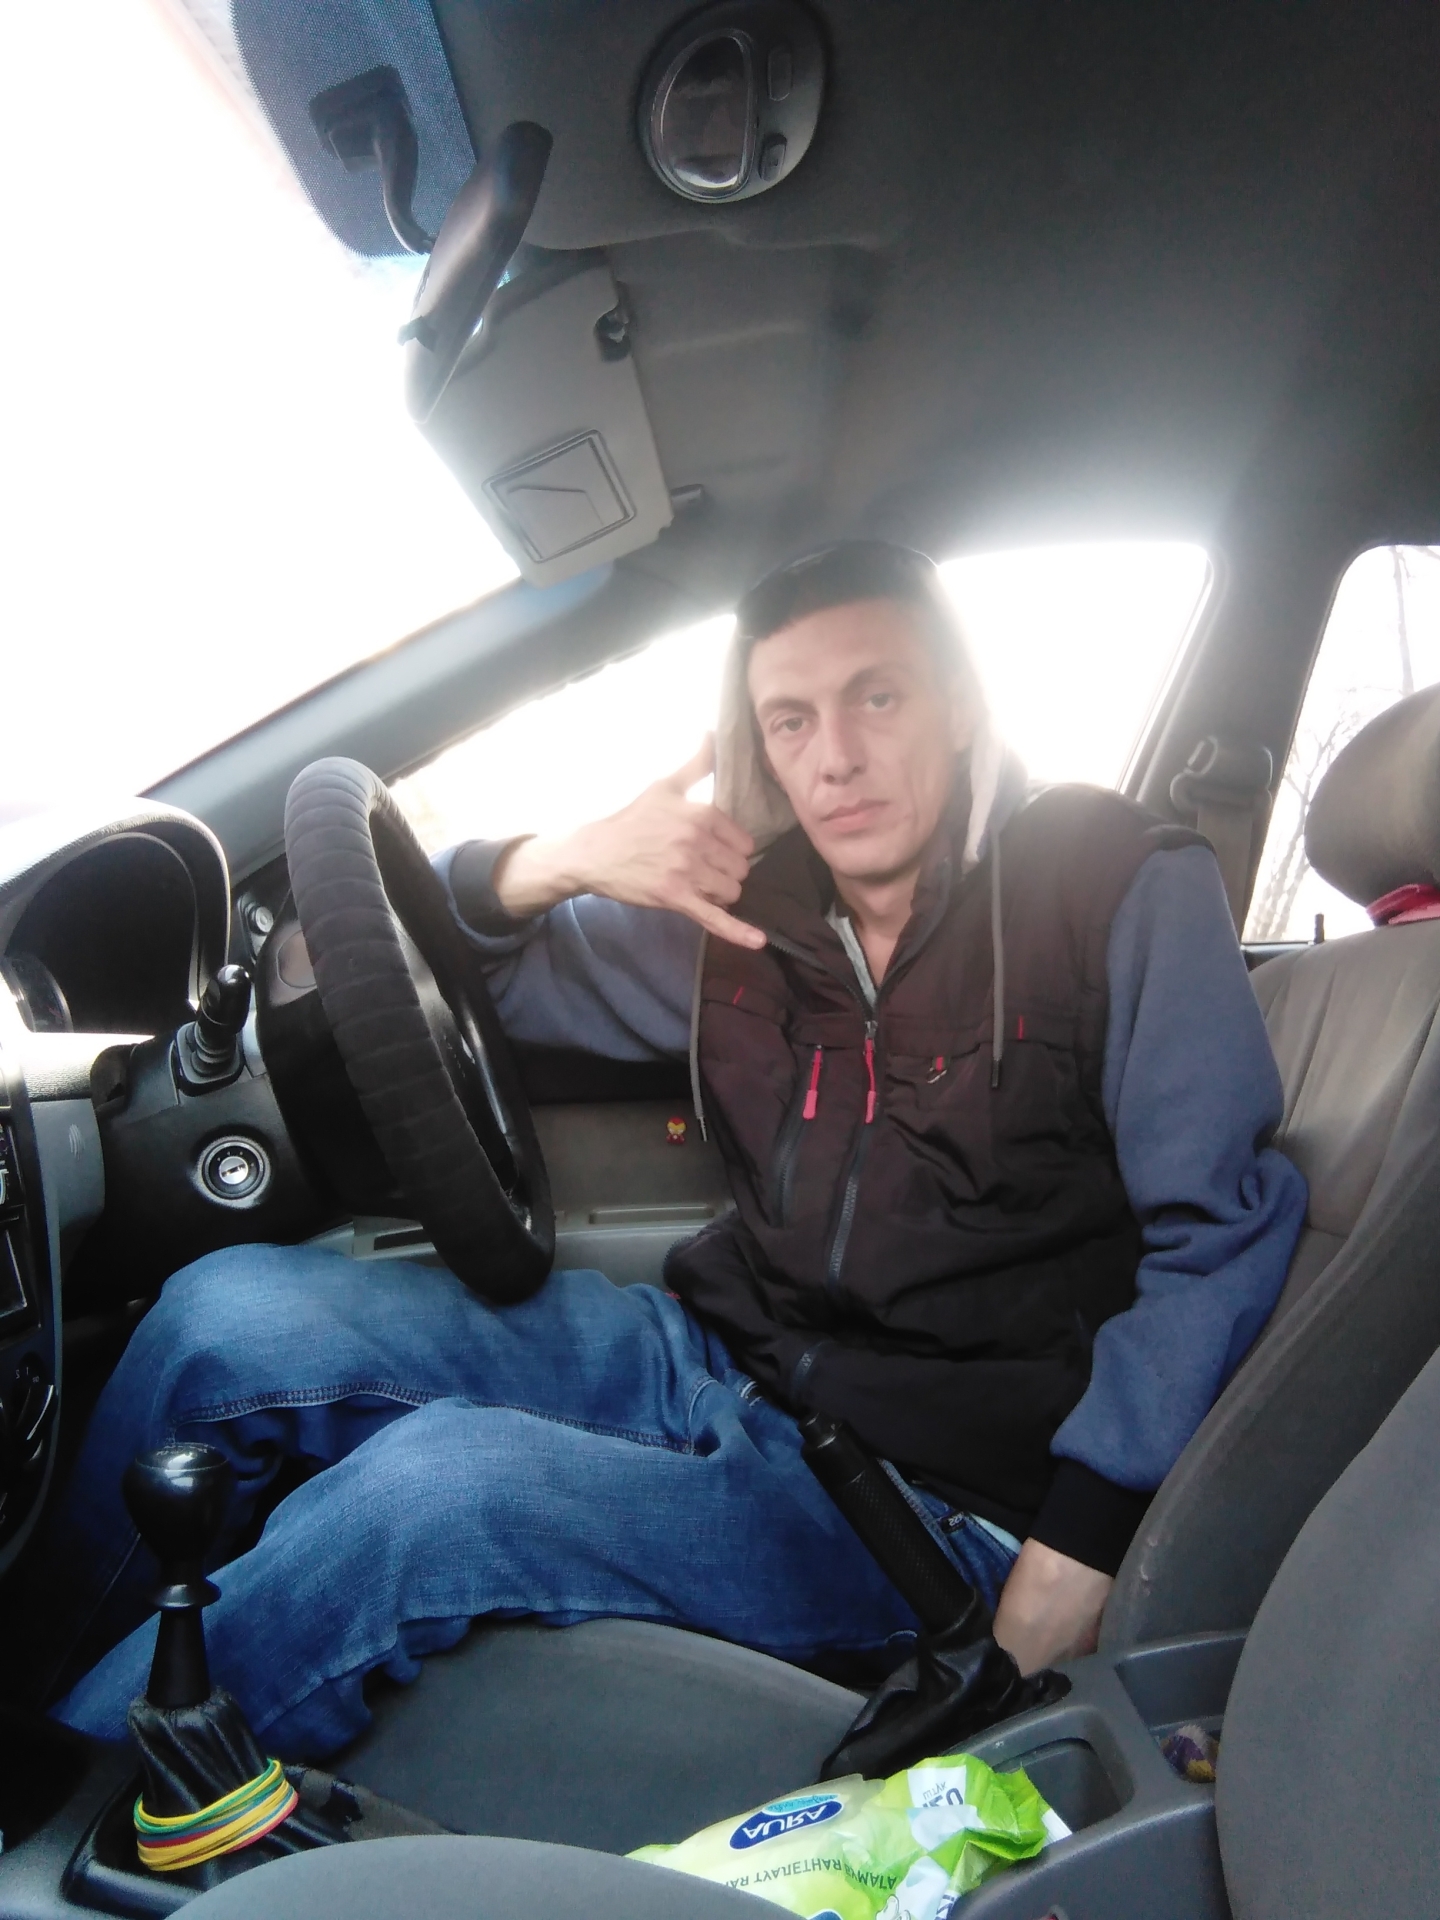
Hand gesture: call